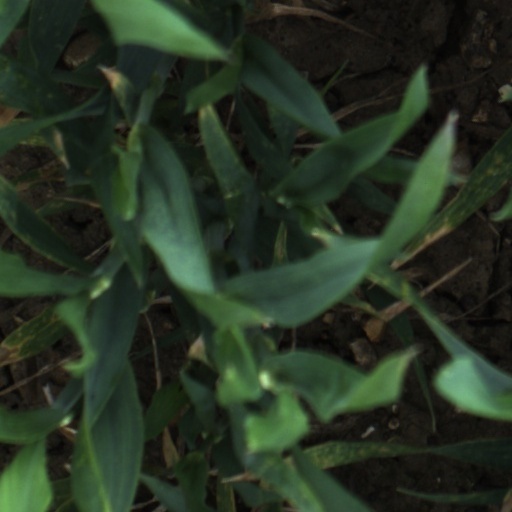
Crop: wheat